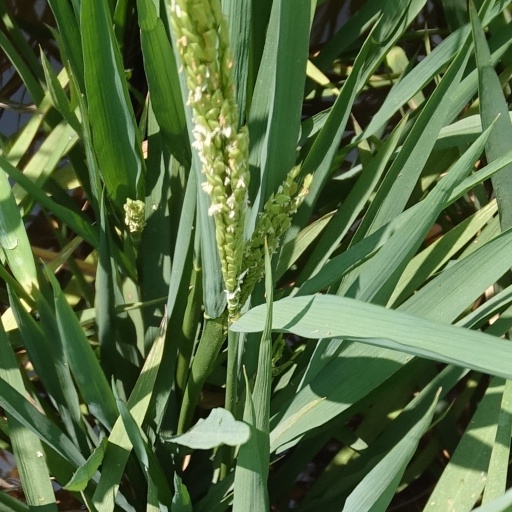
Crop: rice